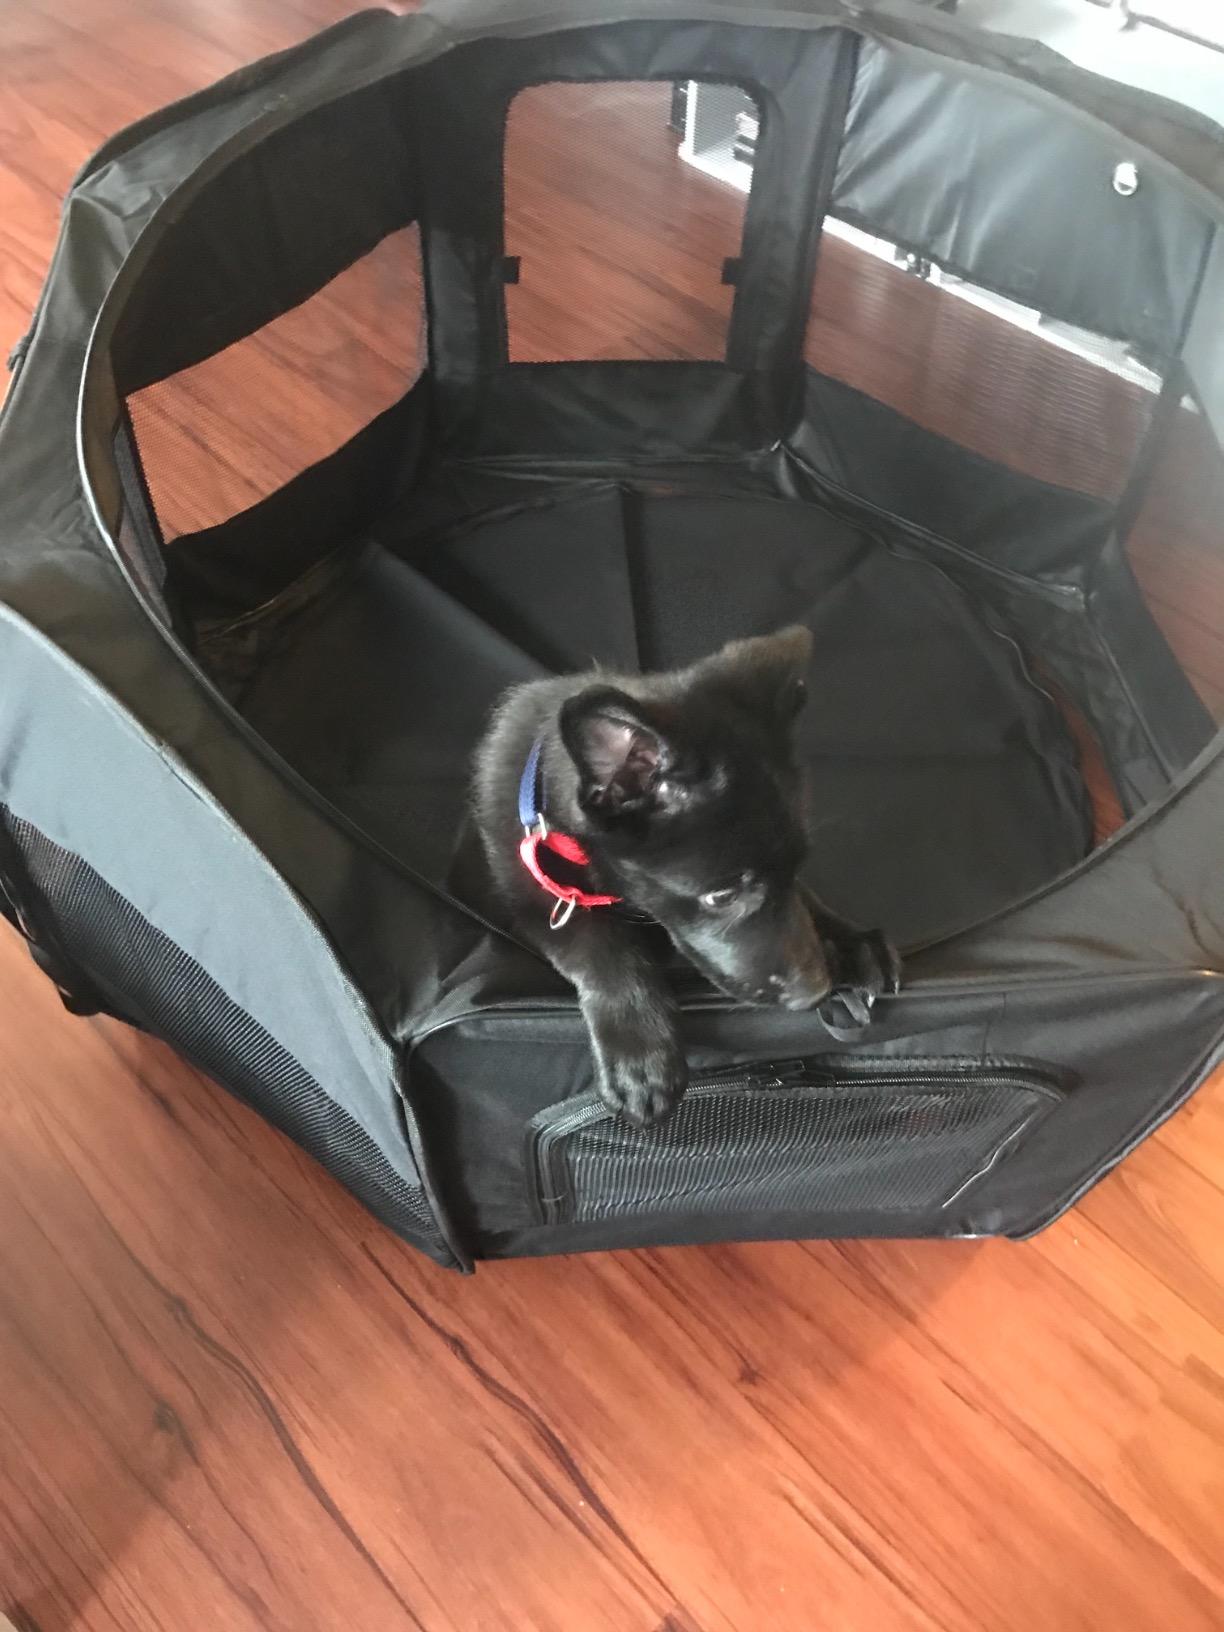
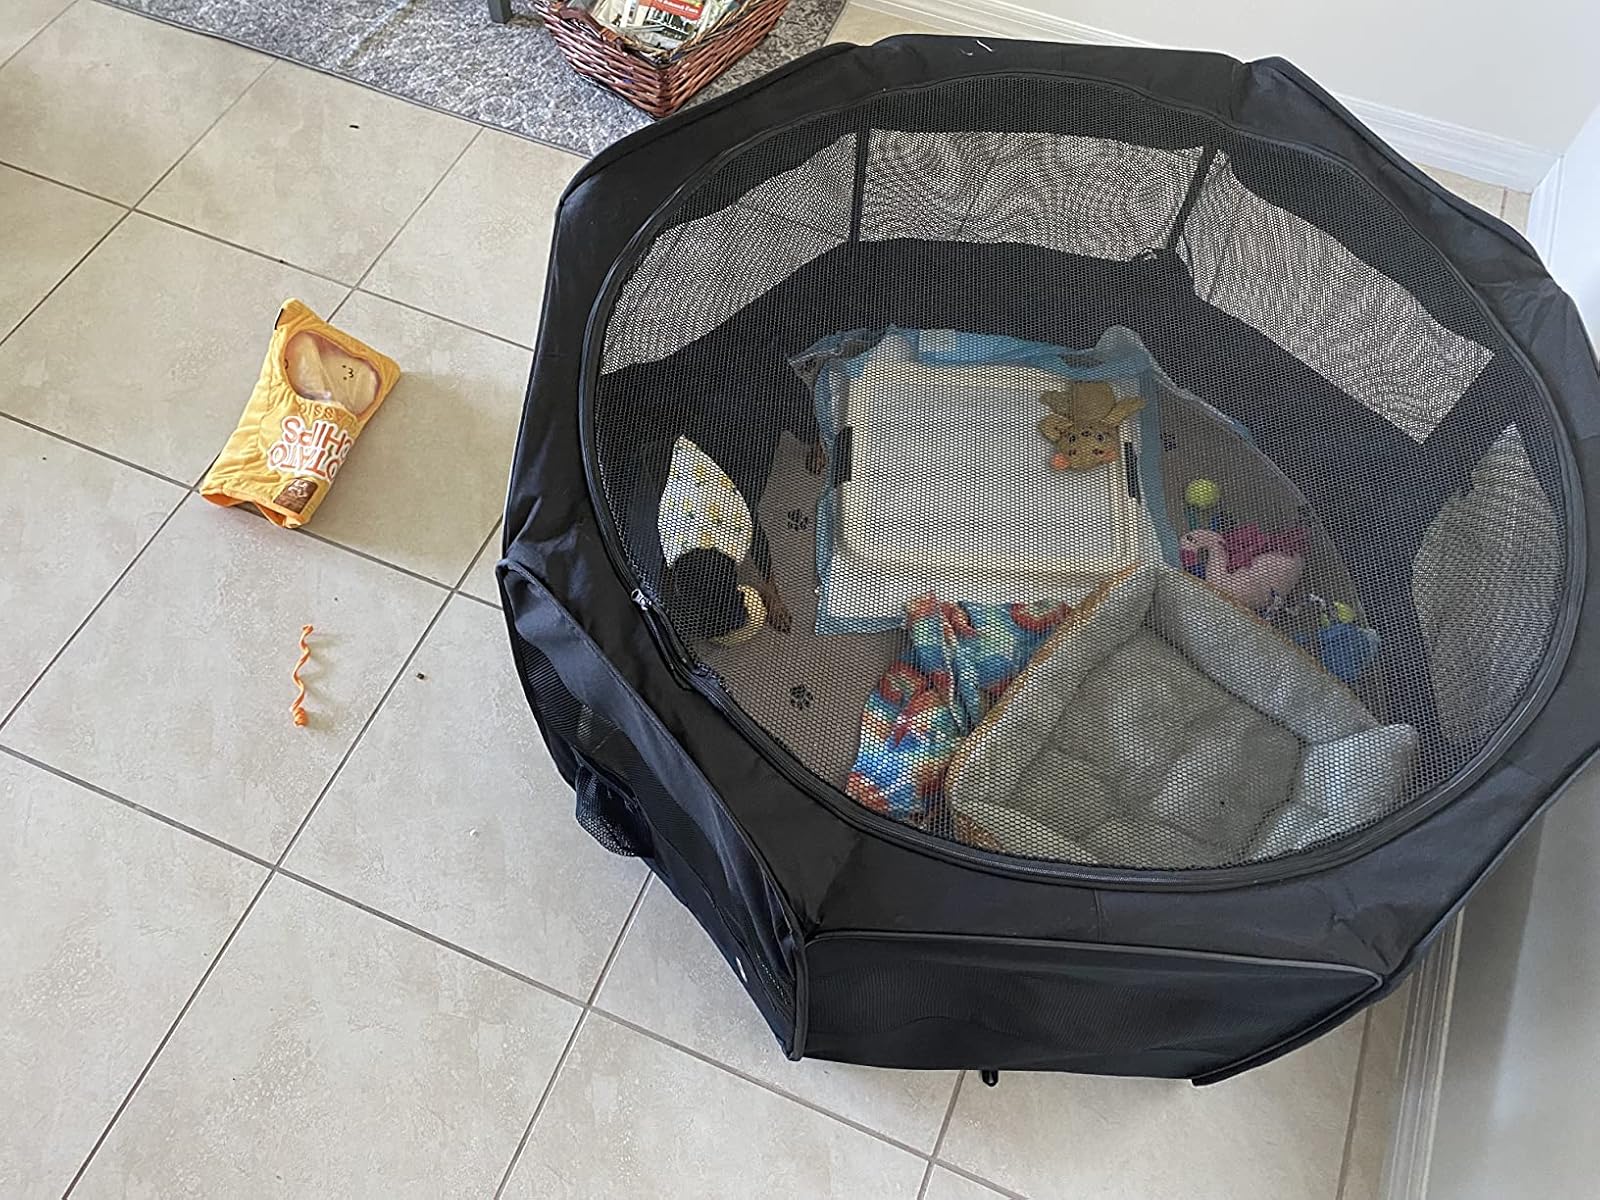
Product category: items_kennel
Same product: yes